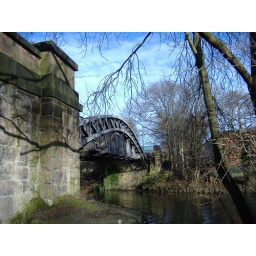
Old railway bridge over the river Derwent . Derby ,UK